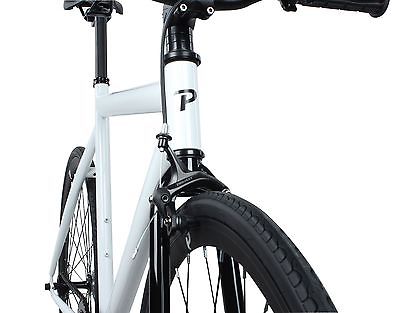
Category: bicycle